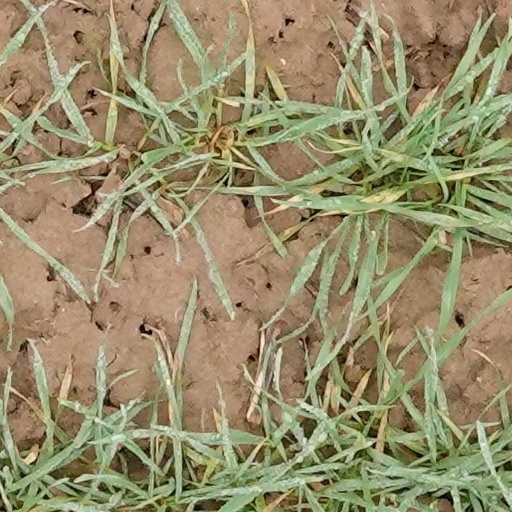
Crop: wheat